Katja Kipping

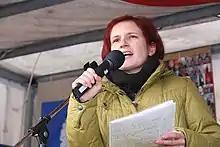
Kipping at an anti-fascist demonstration in Dresden in 2010

In January 2012, "Der Spiegel" reported that Kipping was one of 27 members of The Left's parliamentary group who were under surveillance by the Federal Office for the Protection of the Constitution "(Verfassungsschutz)".